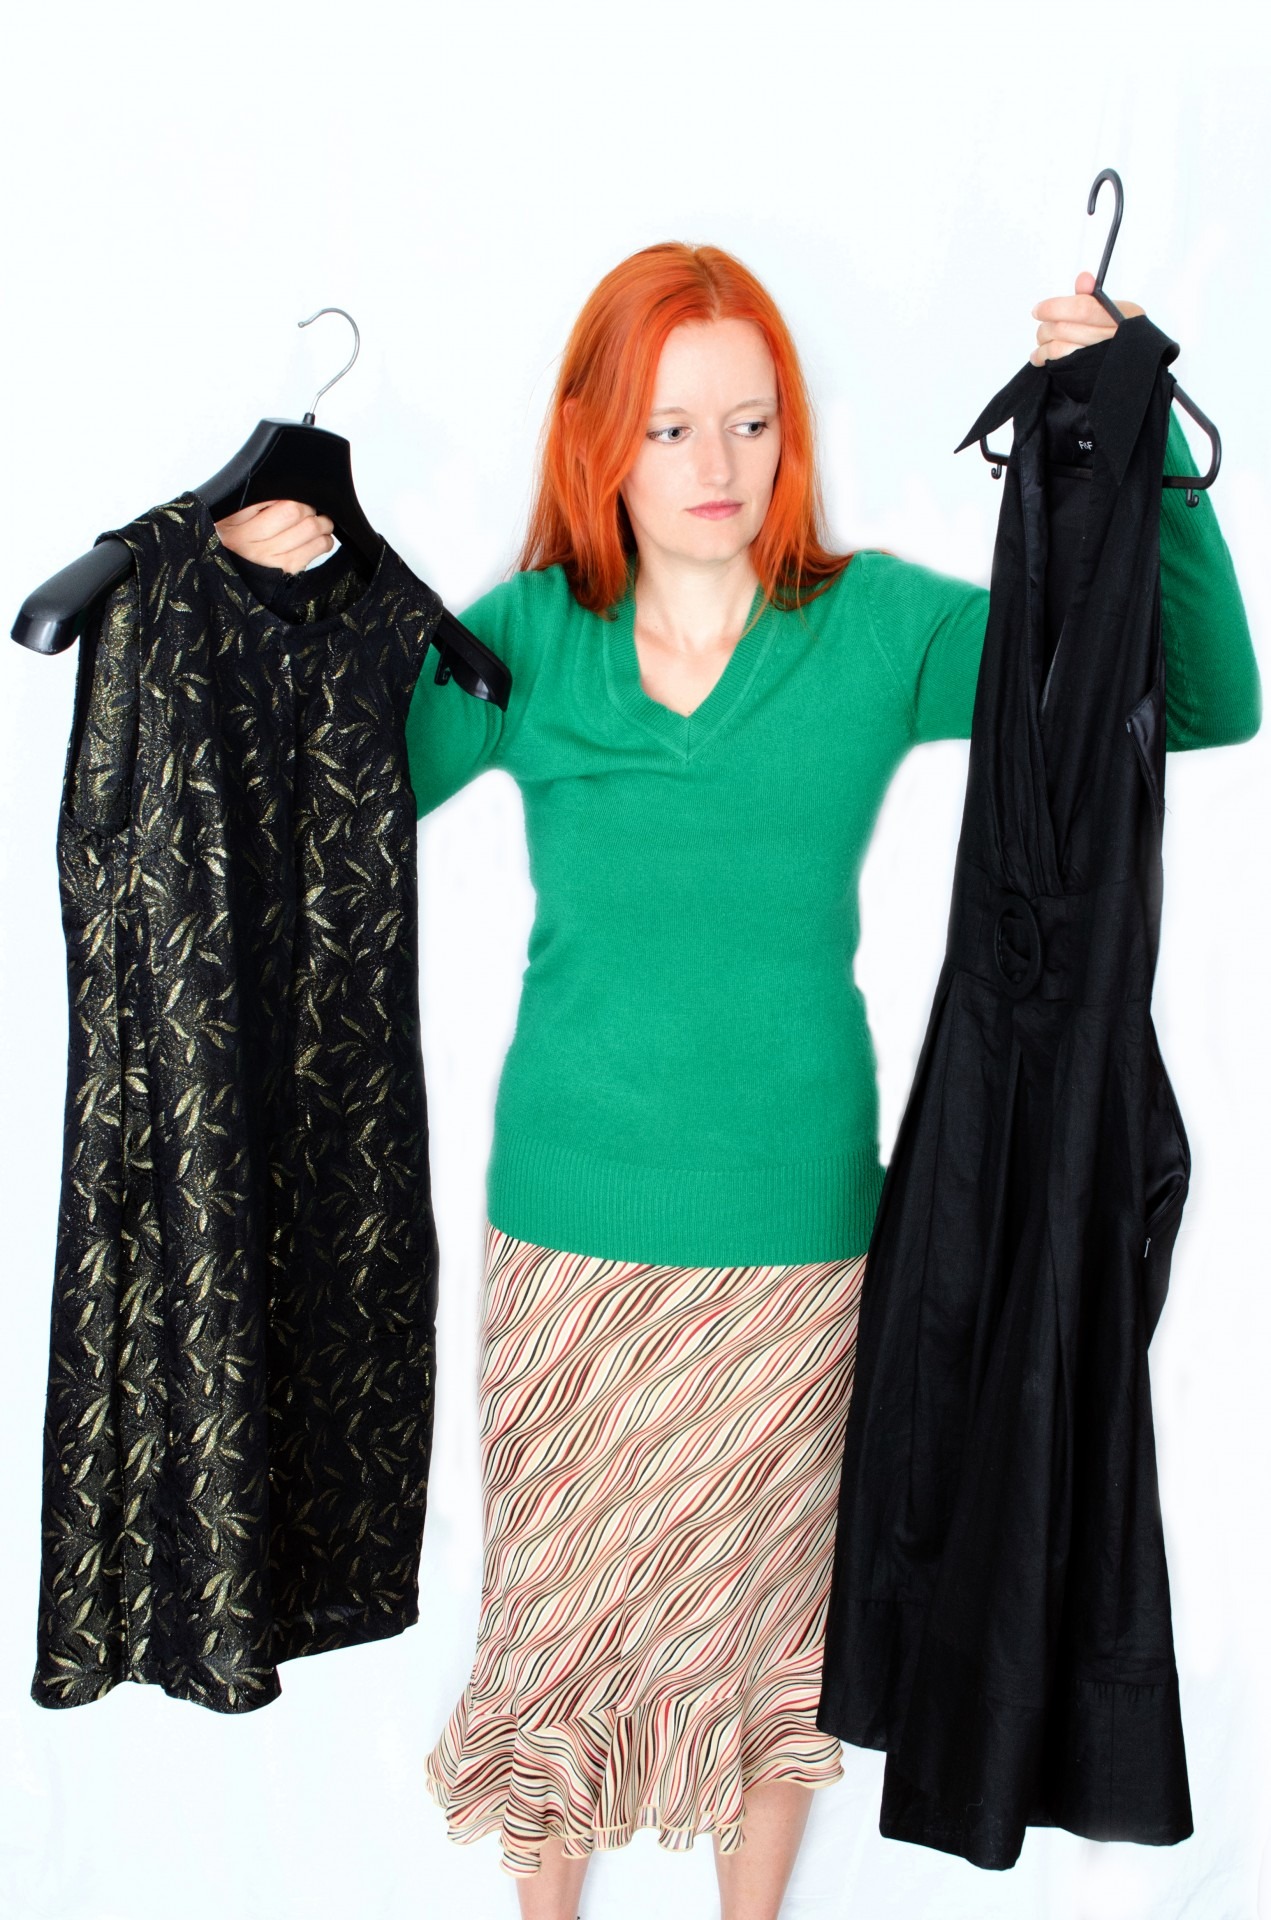
people, girl, woman, hair, female, pattern, portrait, fashion, clothing, shopping, outerwear, collar, face, eyes, wife, dress, women, look, costume, girlfriends, sleeve, formal wear, fashion design